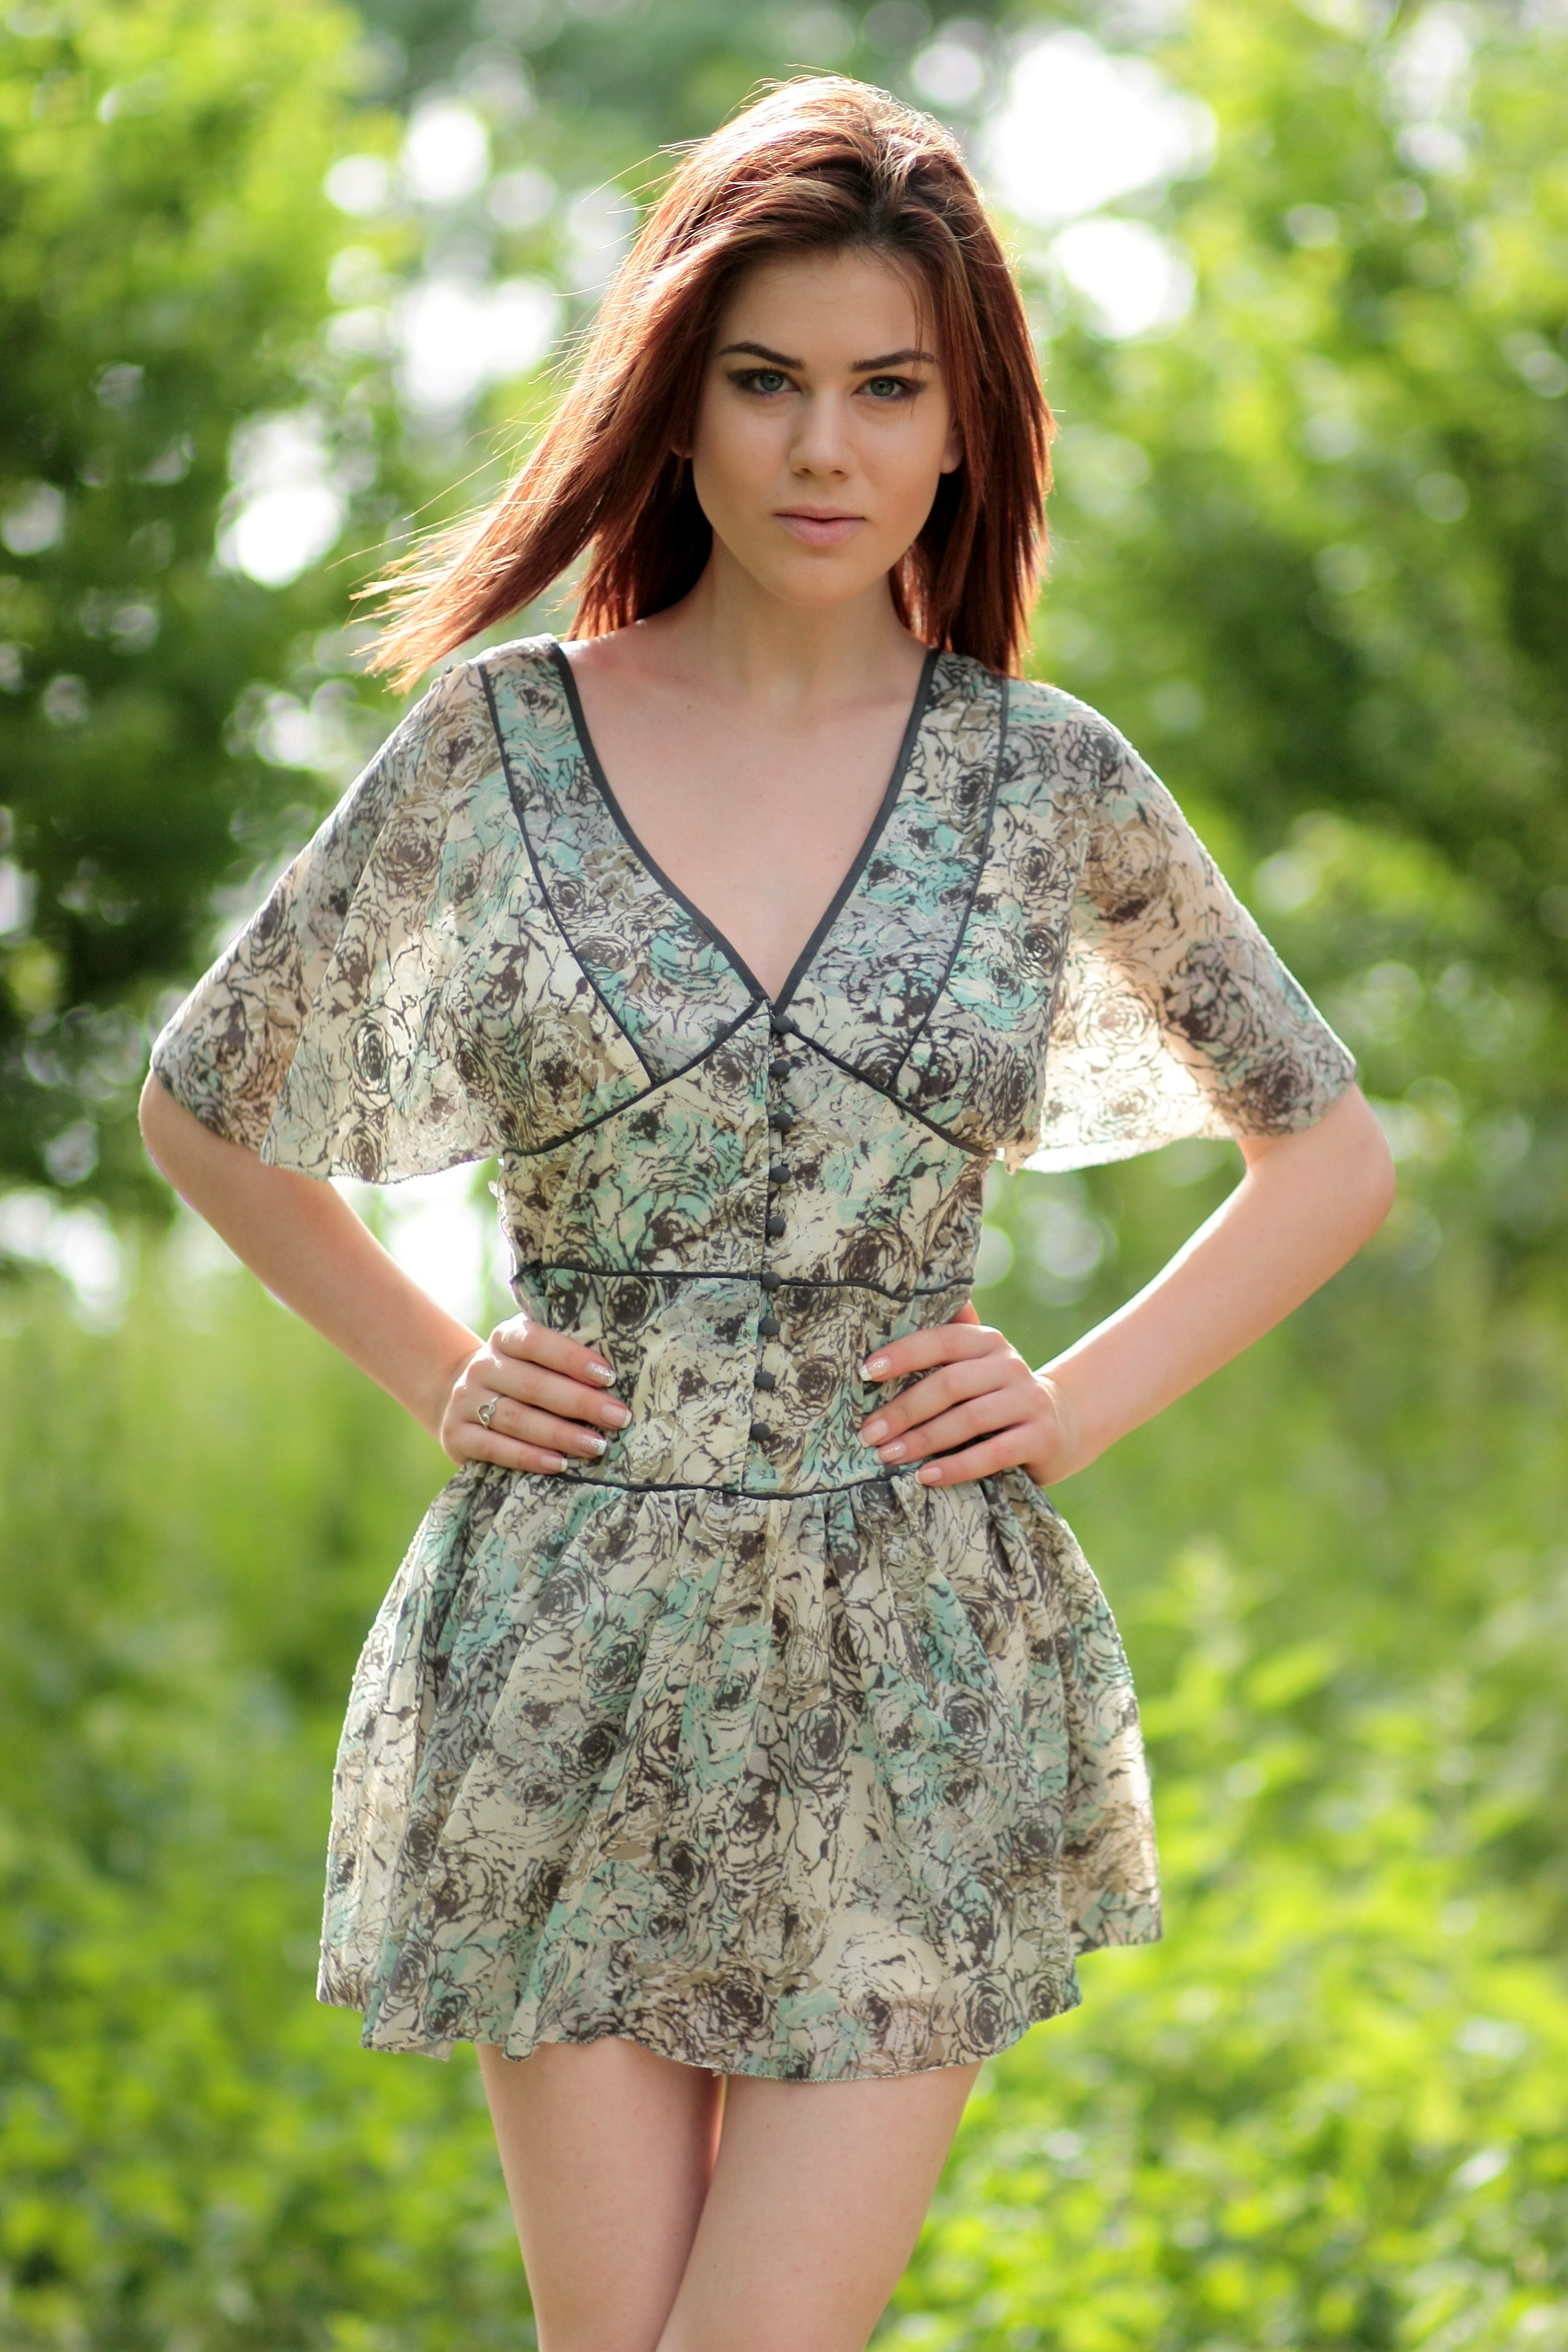
nature, girl, pattern, spring, green, fashion, clothing, long hair, red hair, textile, dress, beauty, gown, blue eyes, sleeve, photo shoot, cocktail dress